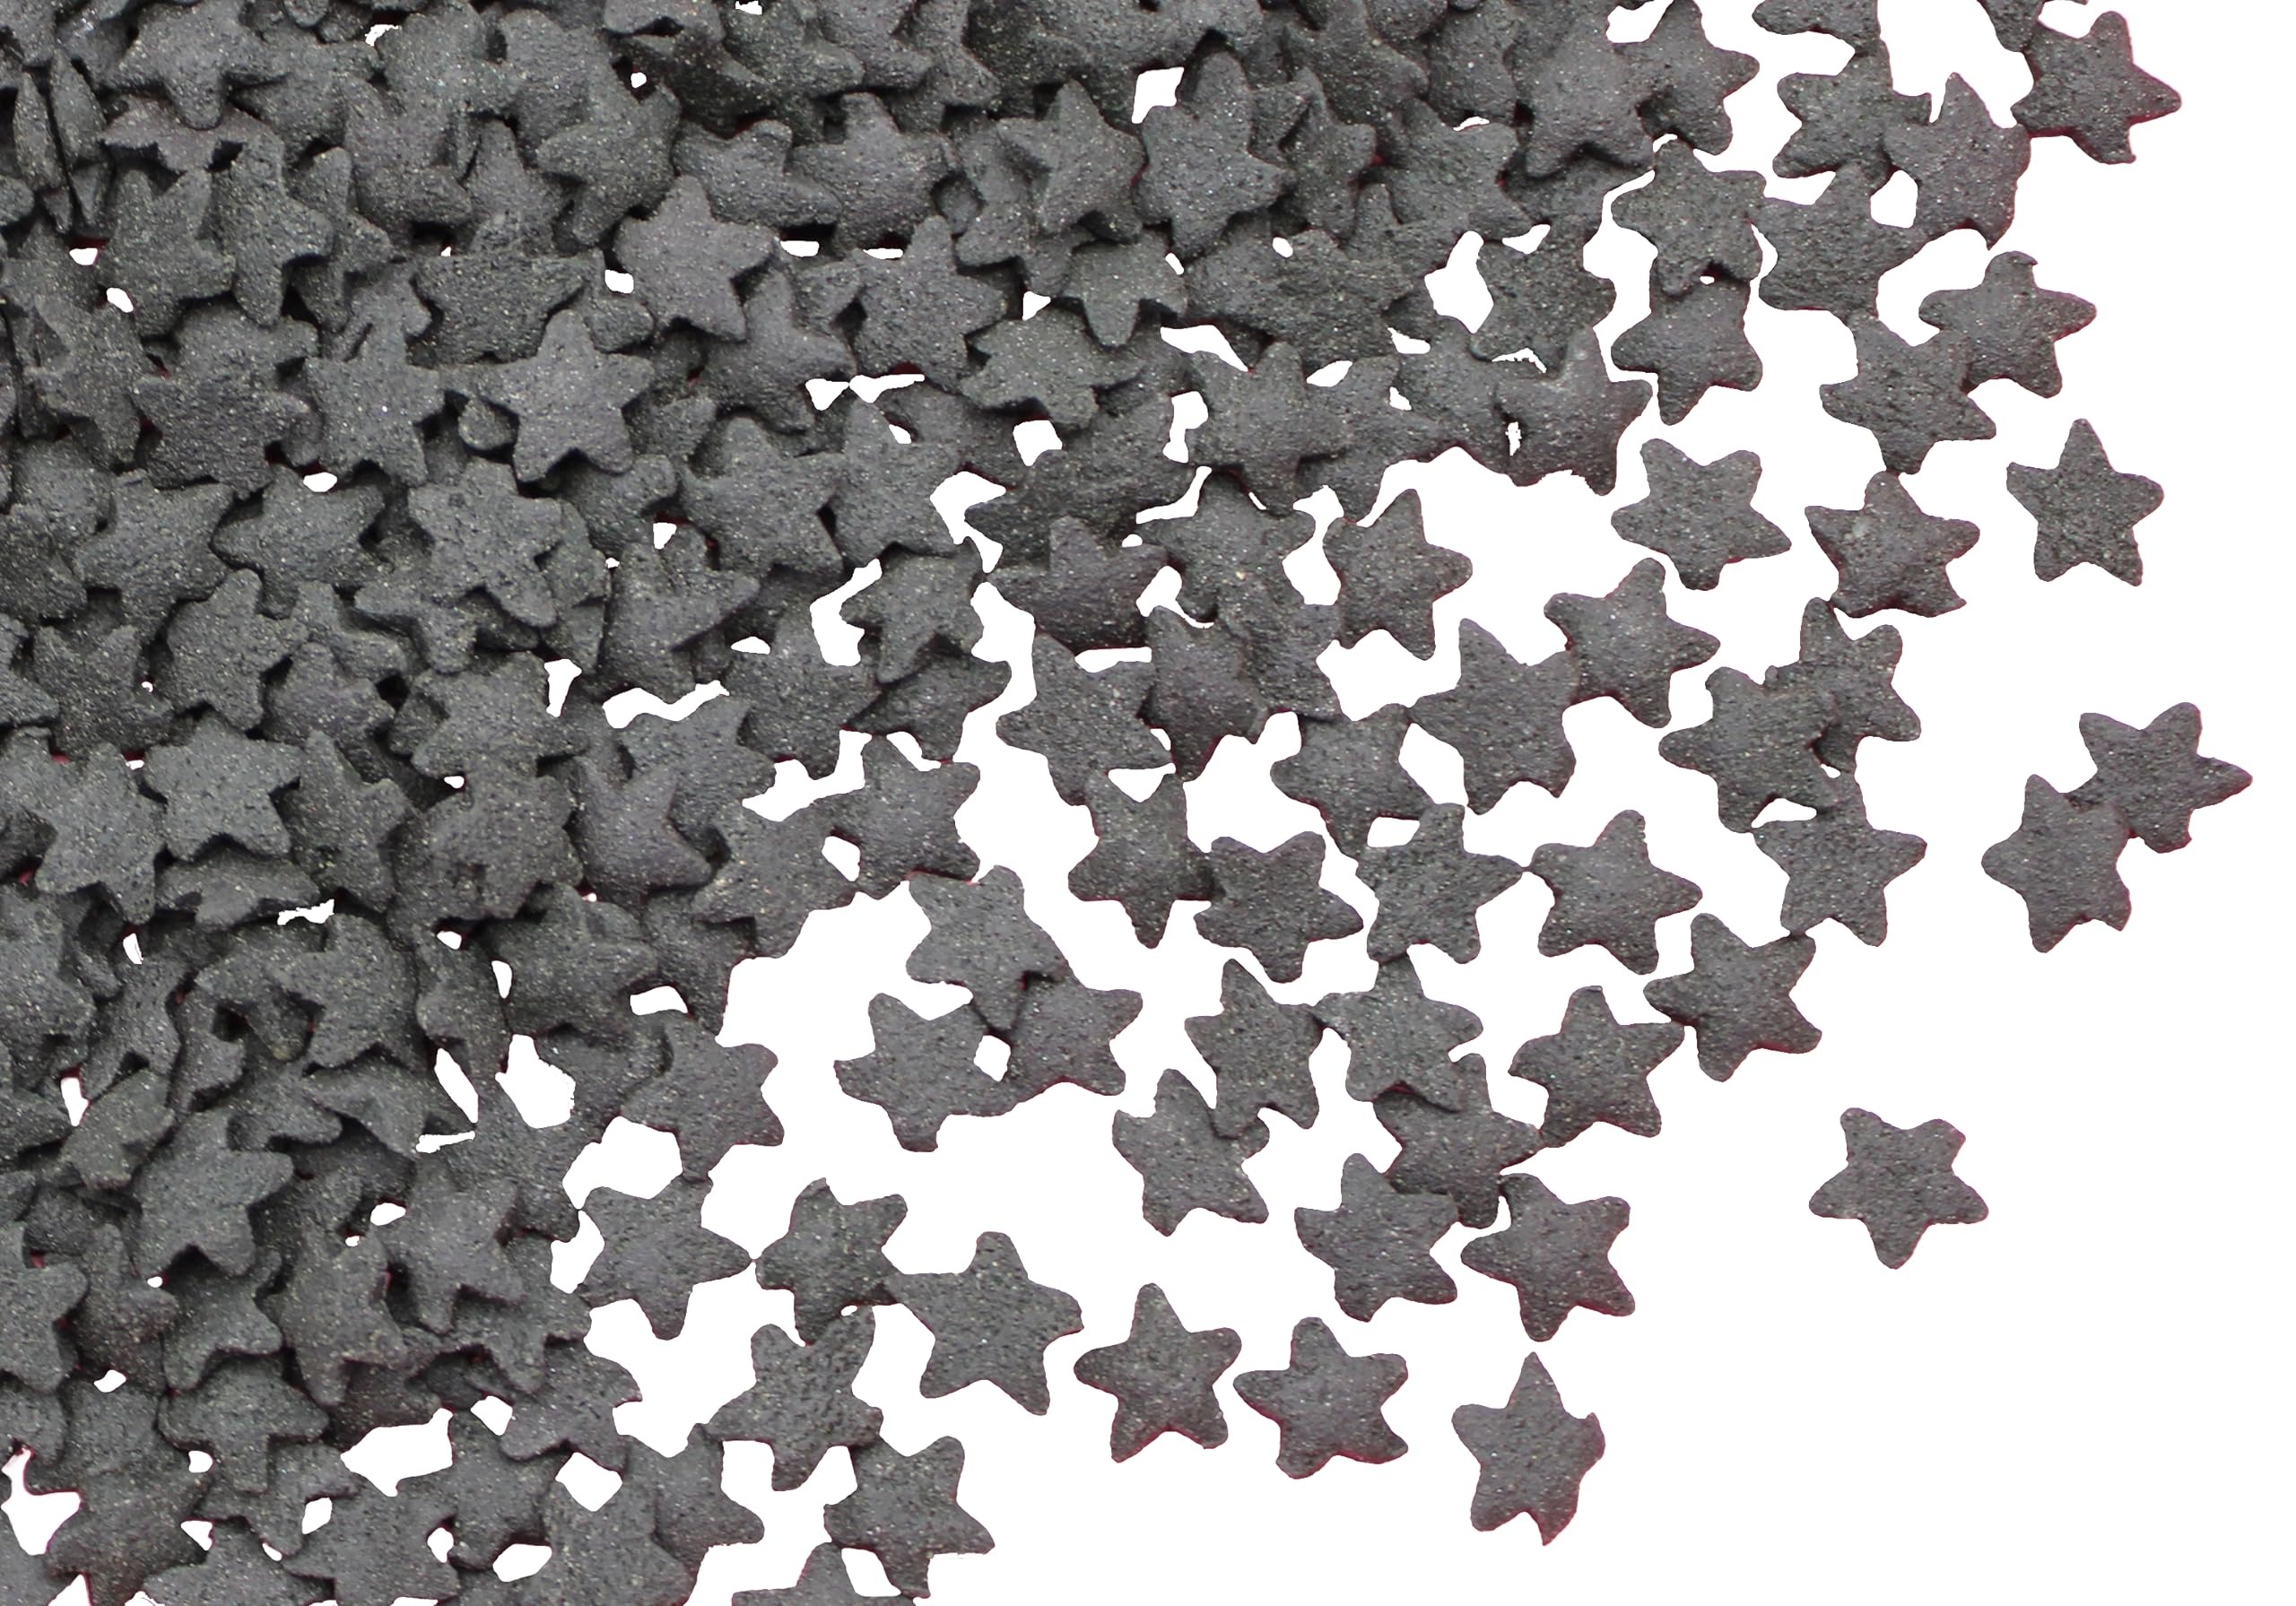
Item Name: Black Candy Stars Sprinkles Confetti-8 Ounce-Halloween Cake Toppers-For Ice Cream or Cupcakes-Star Shaped Edible Candy
Bullet Point 1: ELEVATE YOUR CUPCAKES AND COOKIES: Black star-sprinkles are the perfect ingredient for adding a touch of glamor and visual appeal to your cupcakes and cookies. These small and delicate sprinkles are easy to use and have a striking impact on the overall look of your baked goods. Use them to transform your ordinary cupcakes and cookies into stunning and memorable treats that will have everyone asking for the recipe. Black star-sprinkles are a must-have for your decorating arsenal.
Bullet Point 2: BRING THE NIGHT SKY TO YOUR TREATS: Black star-sprinkles are a perfect ingredient for creating spooky treats that are guaranteed to delight both kids and adults alike. The contrast between the dark black stars and the vibrant colors of your baked goods creates a visually striking effect. These sprinkles are a fun and easy way to make your Halloween treats stand out and add a touch of magic to your festivities. Get ready to impress your guests with these spooky and delightful creations!
Bullet Point 3: THE PERFECT TOPPING FOR YOUR ICE CREAM: Black star-shaped sprinkles aren't just for cakes and cupcakes; they also make a great addition to ice cream. The contrast of the dark black color of the stars against the creamy white of the ice cream creates a stunning visual effect. You can sprinkle the stars over the top of your sundae or mix them into your ice cream for a fun surprise. Whether you're serving ice cream at home, black star-shaped sprinkles are a perfect addition to any scoop.
Bullet Point 4: MIX AND MATCH FOR STUNNING DESSERTS: Black star-shaped sprinkles are a versatile decoration that can be mixed and matched with other colors and flavors to create unique and visually appealing desserts. For example, you can pair them with bright and colorful sprinkles to create a festive and playful effect, possibilities are endless, and with a little creativity, you can use black star-shaped sprinkles to create desserts that are both delicious and visually stunning.
Bullet Point 5: ADD A TOUCH OF ELEGANCE WITH BLACK STAR-SPRINKLES: Black star-sprinkles are a quick and easy way to add a pop of color and texture to your desserts. Whether you're decorating a cake, cupcakes, cookies, or any other sweet treat, simply sprinkle these small black stars over your frosting, icing, or glaze. The sprinkles instantly transform your desserts into beautiful and eye-catching creations. With black star-sprinkles, you can effortlessly elevate your desserts and make them shine!
Bullet Point 6: MAKE YOUR HALLOWEEN CELEBRATION SHINE WITH BLACK STAR-SPRINKLES: Black star-sprinkles are a perfect addition to any Halloween-themed party or celebration. The black color of the stars enhances the eerie ambiance of the occasion, making them a must-have for any Halloween enthusiast. Black star-sprinkles are a simple and fun way to elevate any Halloween-themed event and create a spooky and unforgettable atmosphere.
Bullet Point 7: TRANSFORM ANY OCCASION WITH BLACK STAR-SPRINKLES: Black star-sprinkles are a versatile and eye-catching addition to any occasion or celebration. The black star-sprinkles create a beautiful contrast against a variety of frosting colors, adding a playful and stylish element to your creations. Whether you want to add a touch of whimsy, black star-sprinkles are the perfect choice. Let your imagination soar and make every occasion shine with these delightful and versatile decorations.
Bullet Point 8: BLACK STAR-SPRINKLES FOR ALL AGES: Black star-sprinkles are not just fun for kids, but they are also a delightful and playful addition for adults too. The versatility and visual appeal of these sprinkles make them perfect for any occasion, from a child's birthday party to a sophisticated evening event. Whether you're baking with kids or decorating for an adult party, black star-sprinkles are a fun and easy way to add a touch of magic and make your treats shine.
Bullet Point 9: BLACK STAR-SPRINKLES FOR EVERY OCCASION: Black star-sprinkles are a versatile and festive decoration that can be used for any occasion. They can be used to add a touch of glamor to a birthday cake, baby shower, or to add a spooky touch to Halloween treats. The black color of the star’s pairs well with a wide range of frosting colors and can be used to add a playful touch to any dessert or baked goods. Let your imagination run wild and use these sprinkles to make any occasion shine!
Bullet Point 10: SURE TO SATISFY YOU: At Naturejam, we are dedicated to providing you with the good quality products and services. We want to ensure a hassle-free experience for you.
Product Description: Black Star Sprinkles are a versatile and fun way to decorate desserts, especially for Halloween or space-themed parties. Their unique black star shape can create a spooky or celestial effect on cupcakes, cakes, cookies, and ice cream. Adding them to Halloween-inspired treats can give them a touch of eerie darkness, while pairing them with space-themed decorations can make the desserts look out-of-this-world. For Halloween, Black Star Sprinkles can be used in a variety of ways to enhance the presentation of treats. Sprinkling them on top of cupcakes or cakes can create a celestial feel, as if they were plucked straight from the night sky. They can be used to decorate Halloween-themed cookies or add a spooky touch to a batch of brownies. Even topping a Halloween-inspired ice cream sundae with these sprinkles can give it a unique and eerie look. Black Star Sprinkles are versatile enough to make a great addition to any baking supplies, especially for Halloween treats. Similarly, for a space-themed party, Black Star Sprinkles can be the perfect addition to any dessert table. Their unique black star shape creates a galaxy-like effect that can add a touch of whimsy and excitement to any space-themed event. Pairing them with astronaut figurines or rocket-shaped cookies can make the desserts look truly out-of-this-world. Black Star Sprinkles are sure to take your space-themed desserts to the next level and make them the star of the show.
Value: 8.0
Unit: Ounce

Price: 11.99